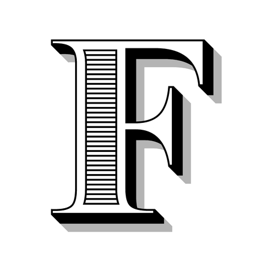
classic font with lines in the style .